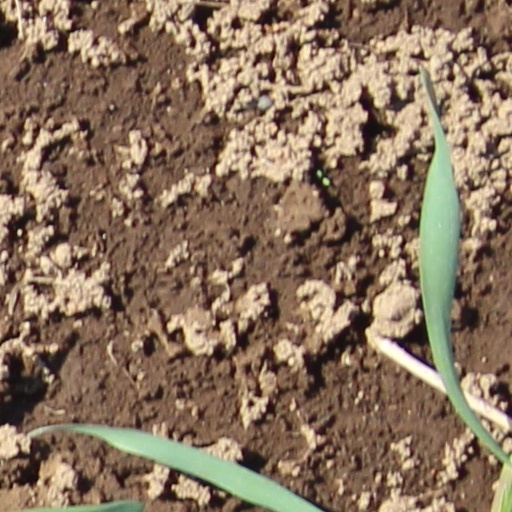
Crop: wheat